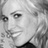
Emotion: happy